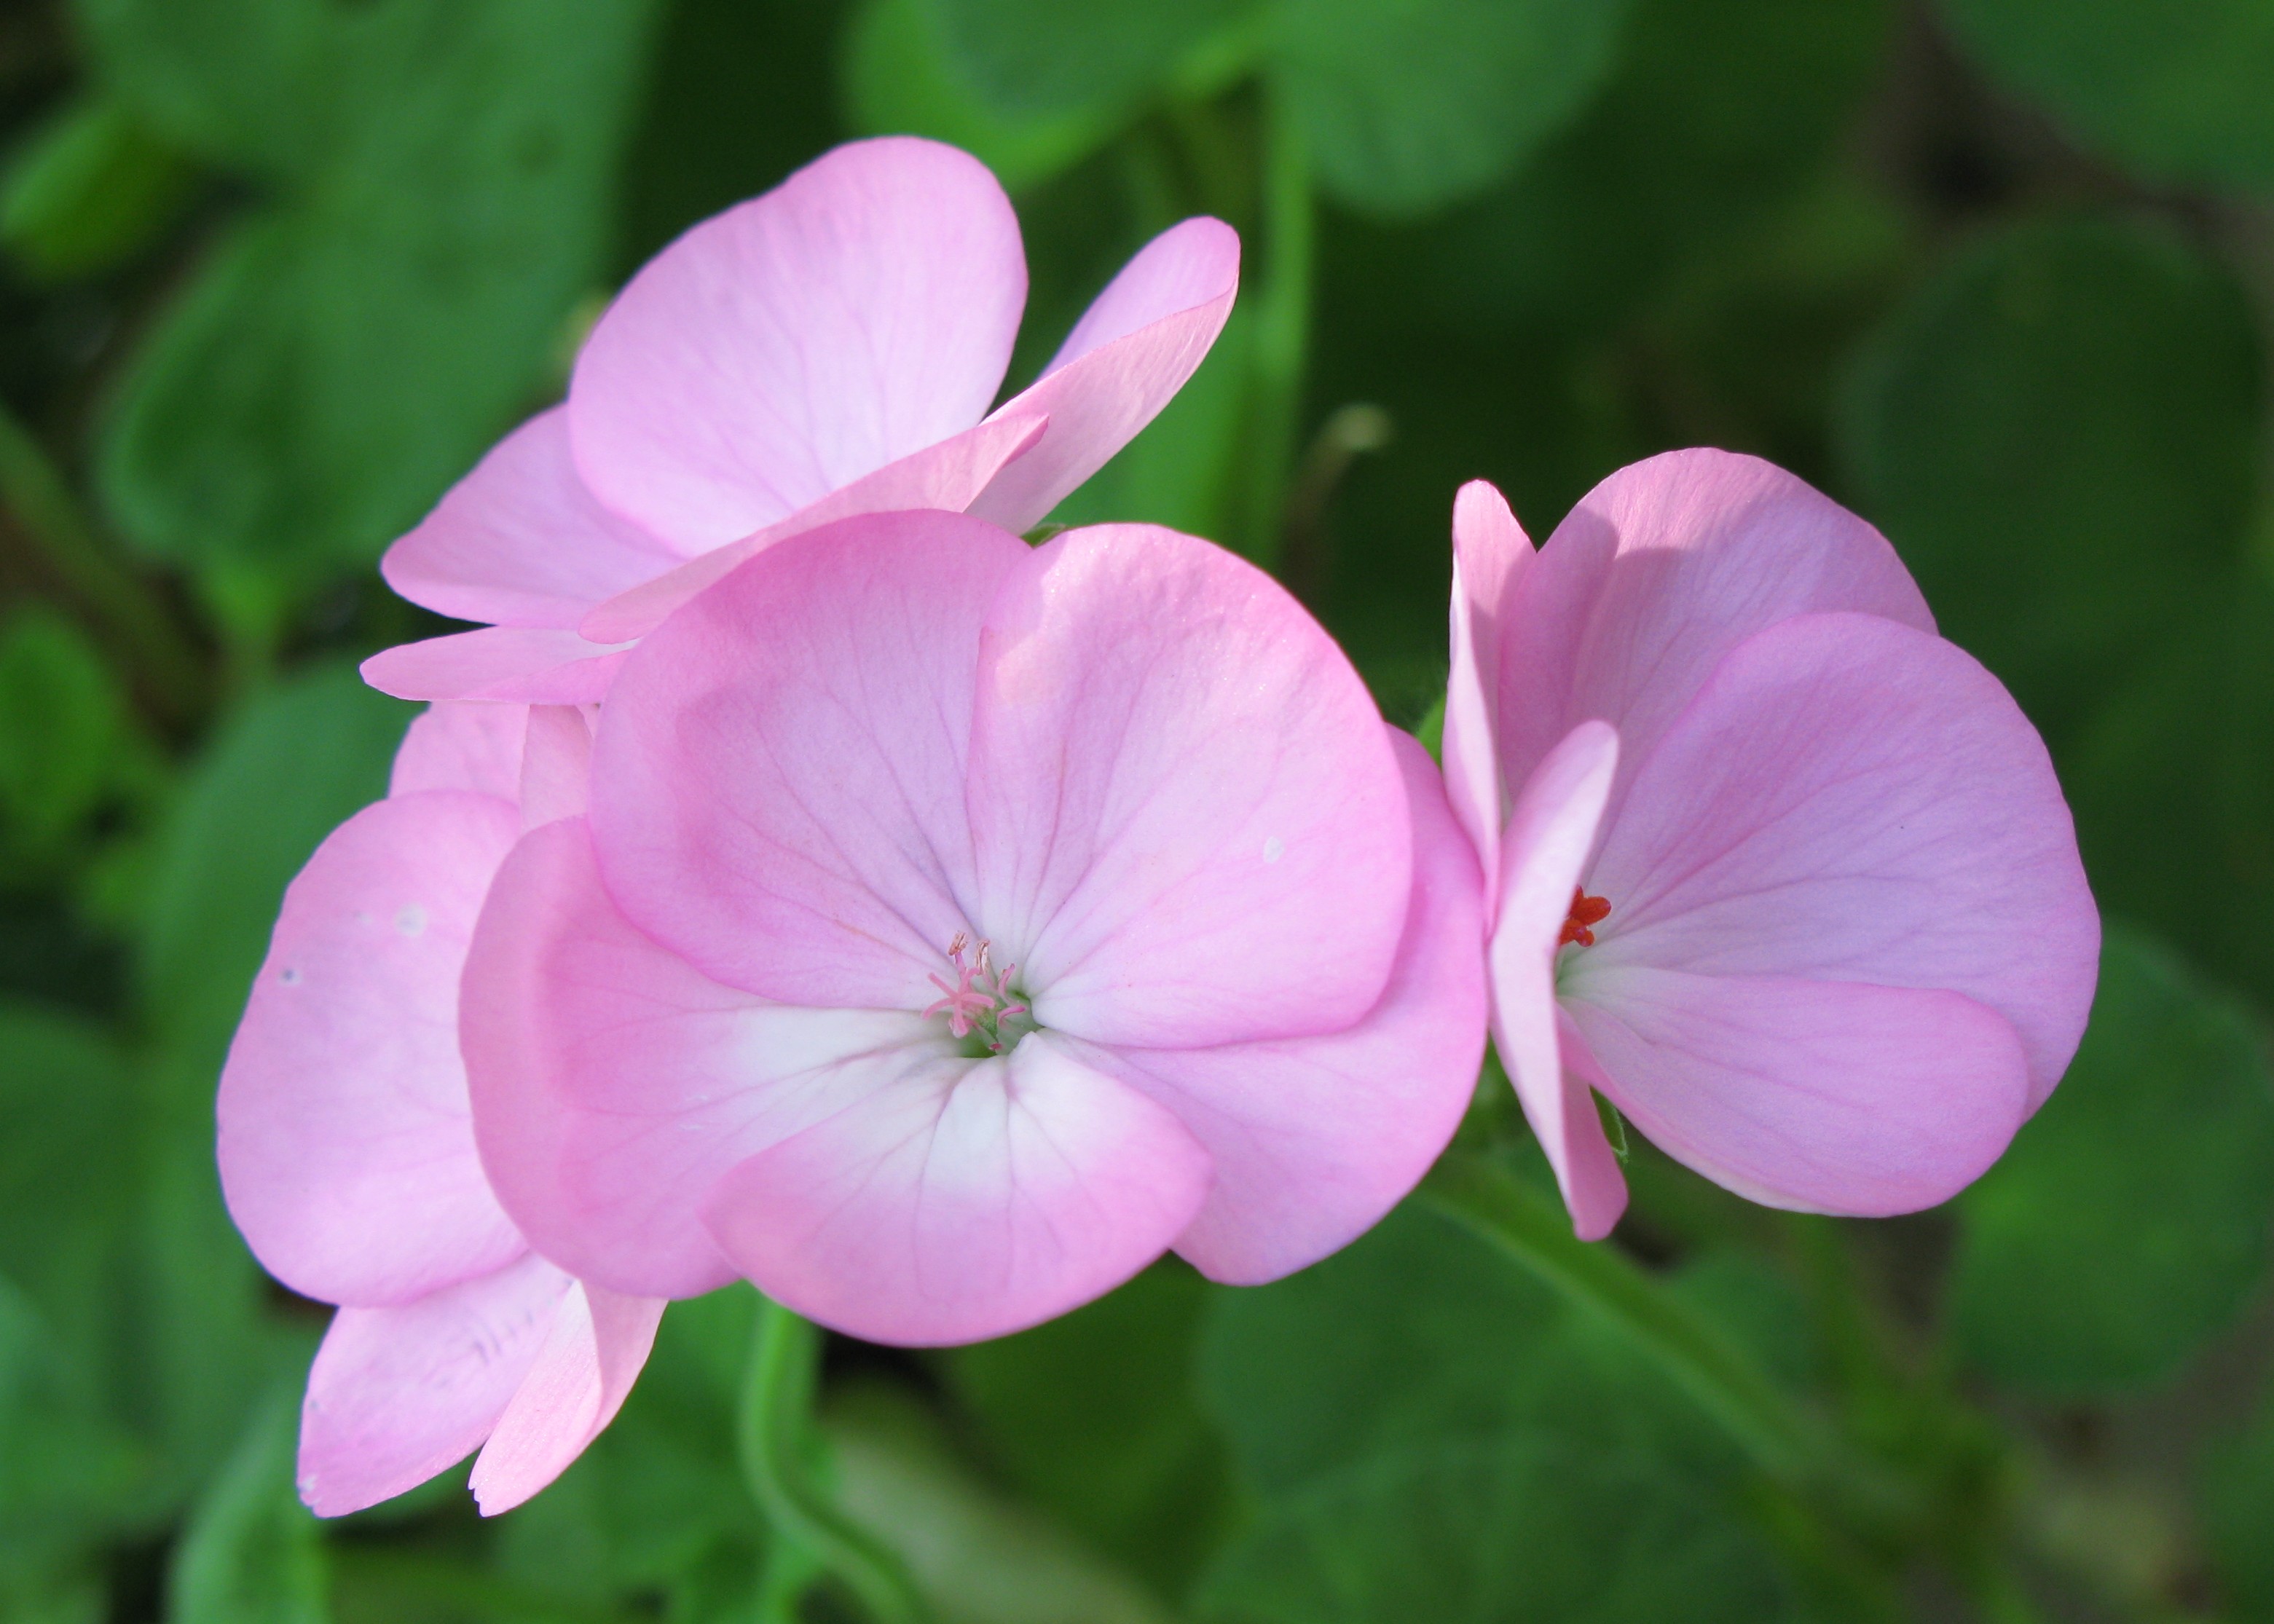
blossom, plant, flower, petal, high, botany, pink, flora, wildflower, geranium, hires, flowerpicturesnolimits, hi, res, powershotg7, canong7, macro photography, flowering plant, annual plant, land plant, everlasting sweet pea, geraniales